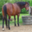
Label: horse